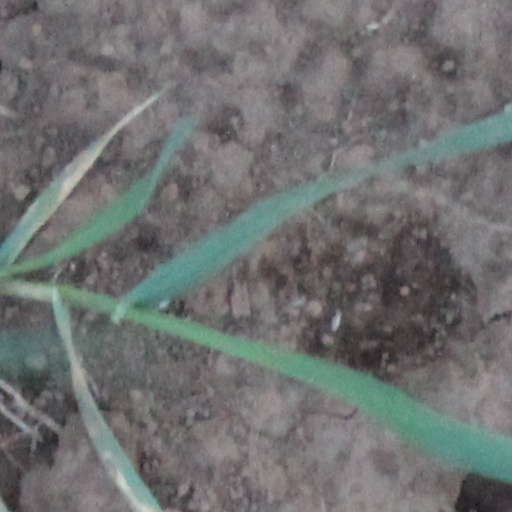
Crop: wheat